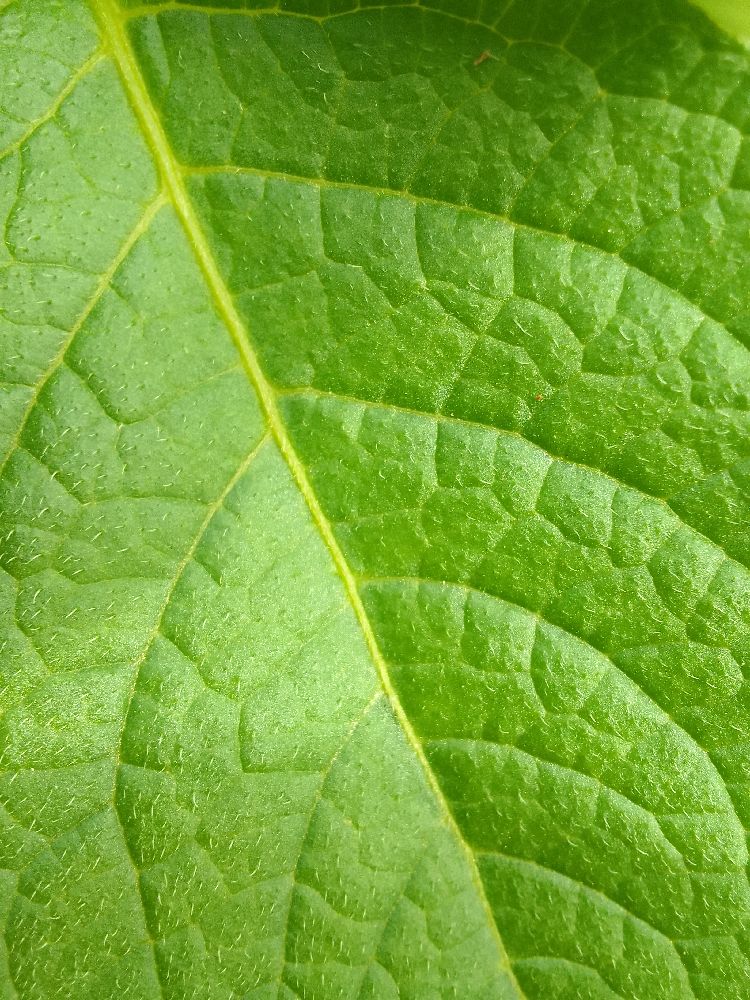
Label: Healthy